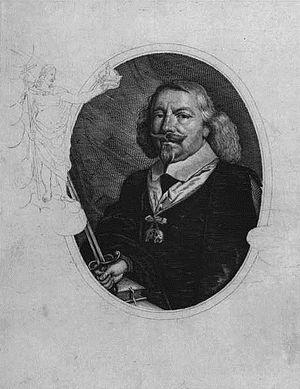
Gregers Krabbe était un noble danois, un diplomate du roi Christian IV et Gouverneur général de Norvège durant ses quatre dernières années.